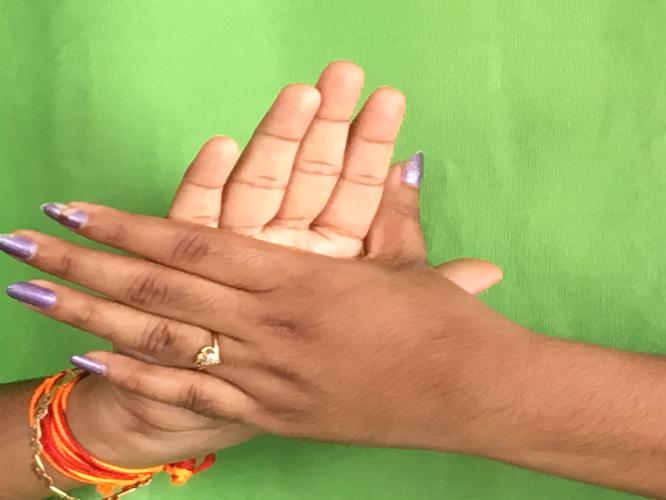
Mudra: Chakra
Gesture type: double_hand